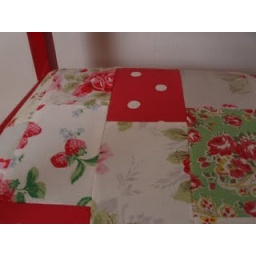
Carver chair after the red gloss &amp;amp; Cath Kidston patchwork treatment.As exhibited in the 'Artlandish and Friends' exhibition 2010.